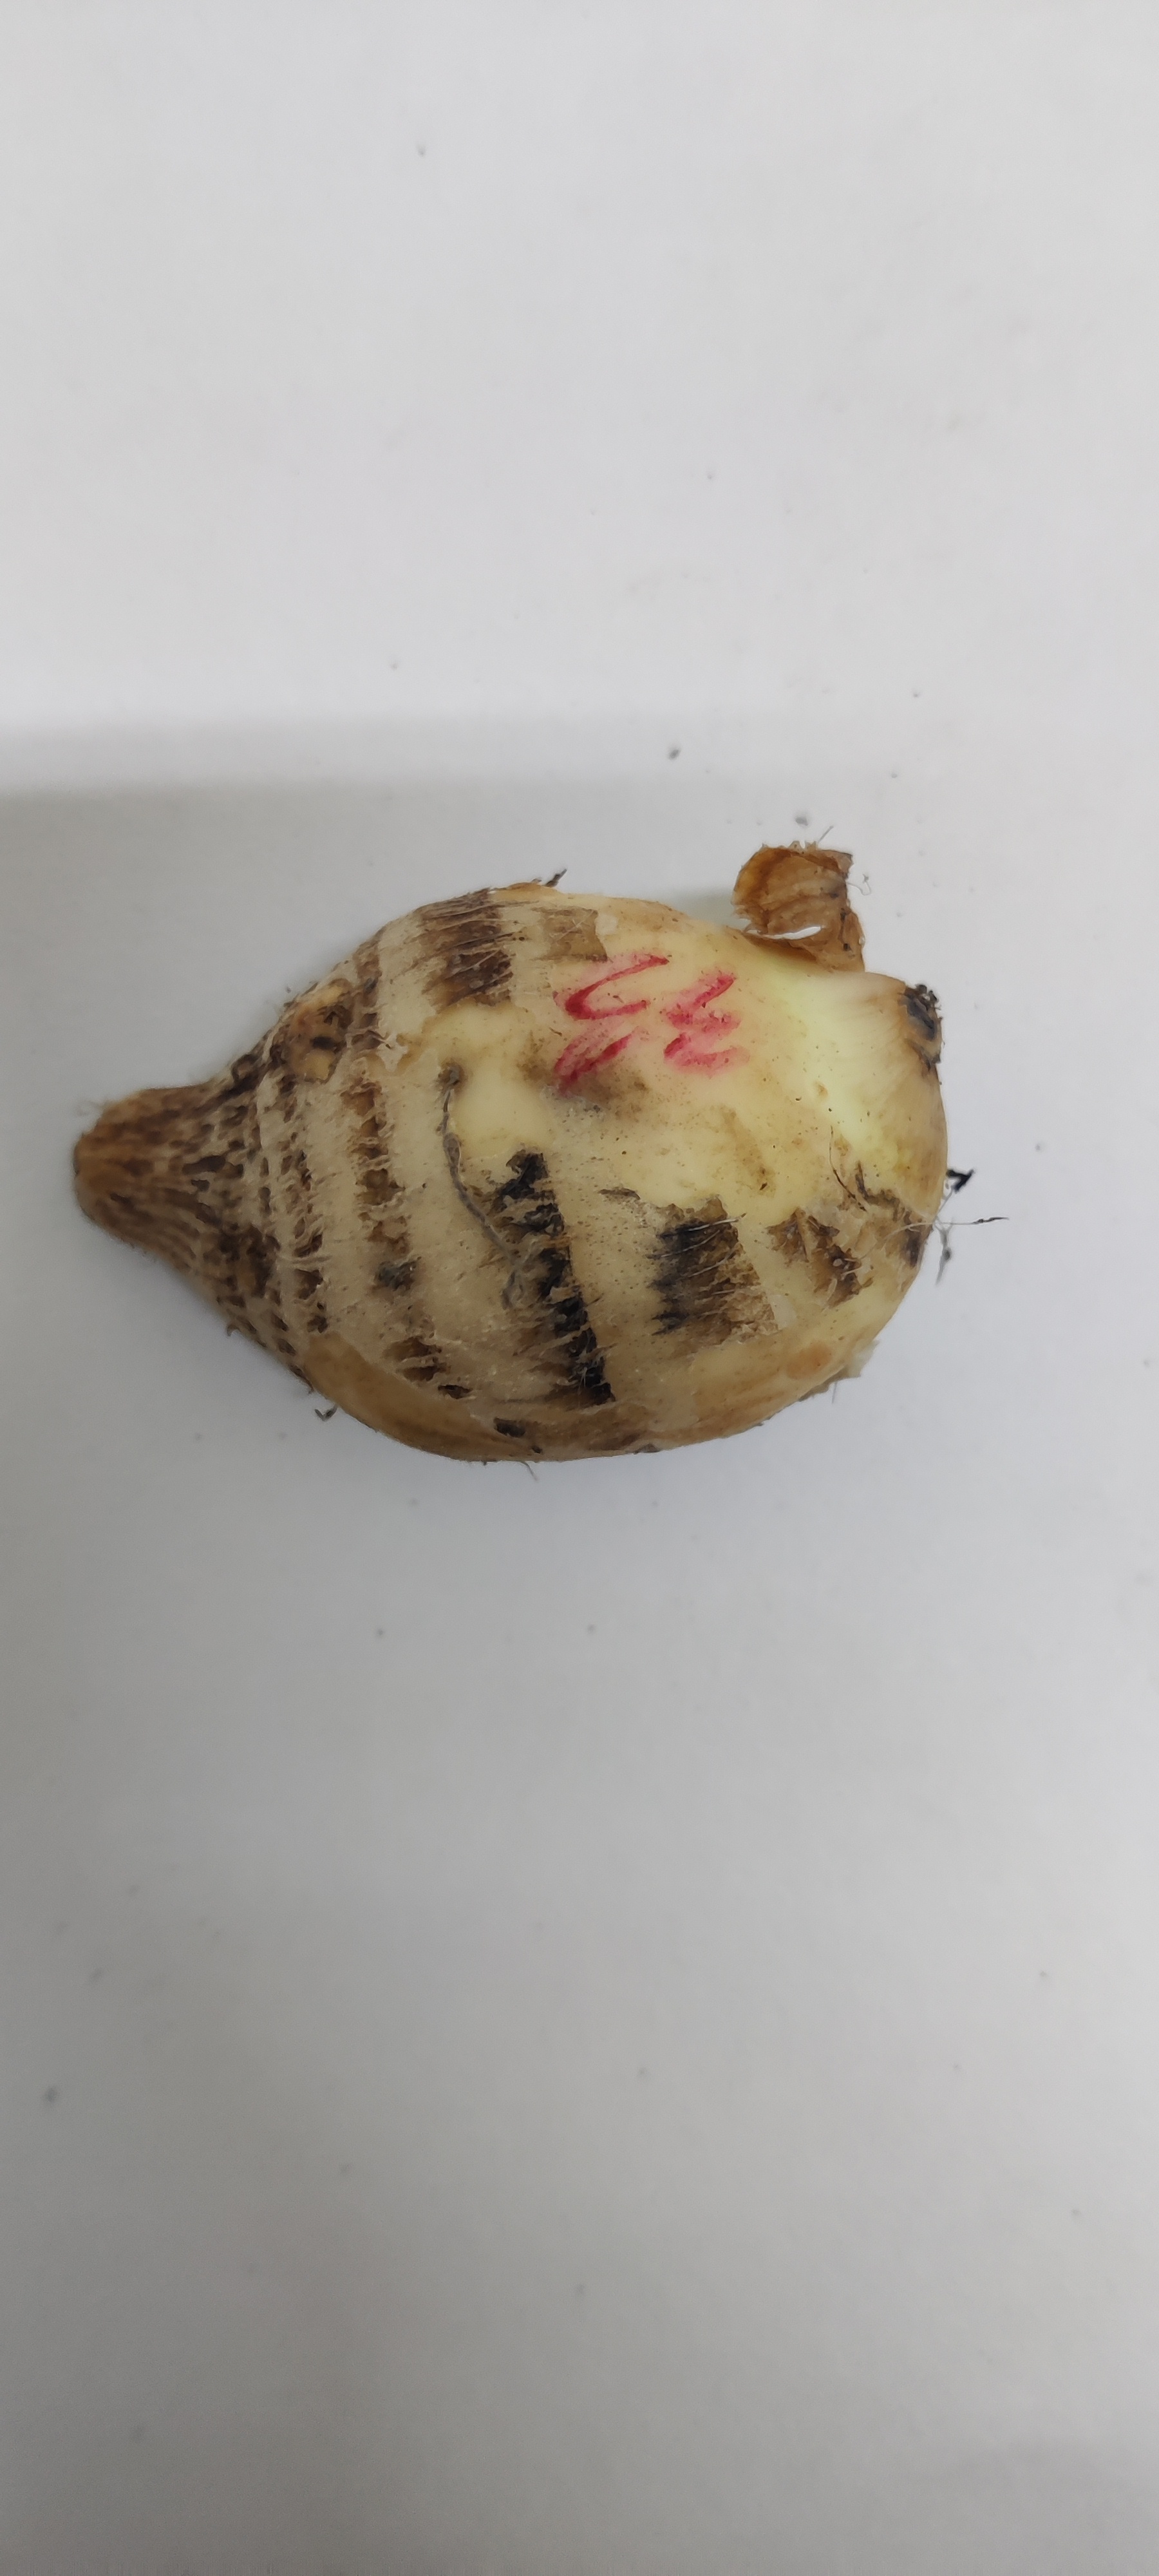
Crop: Taro root
Condition: Fresh